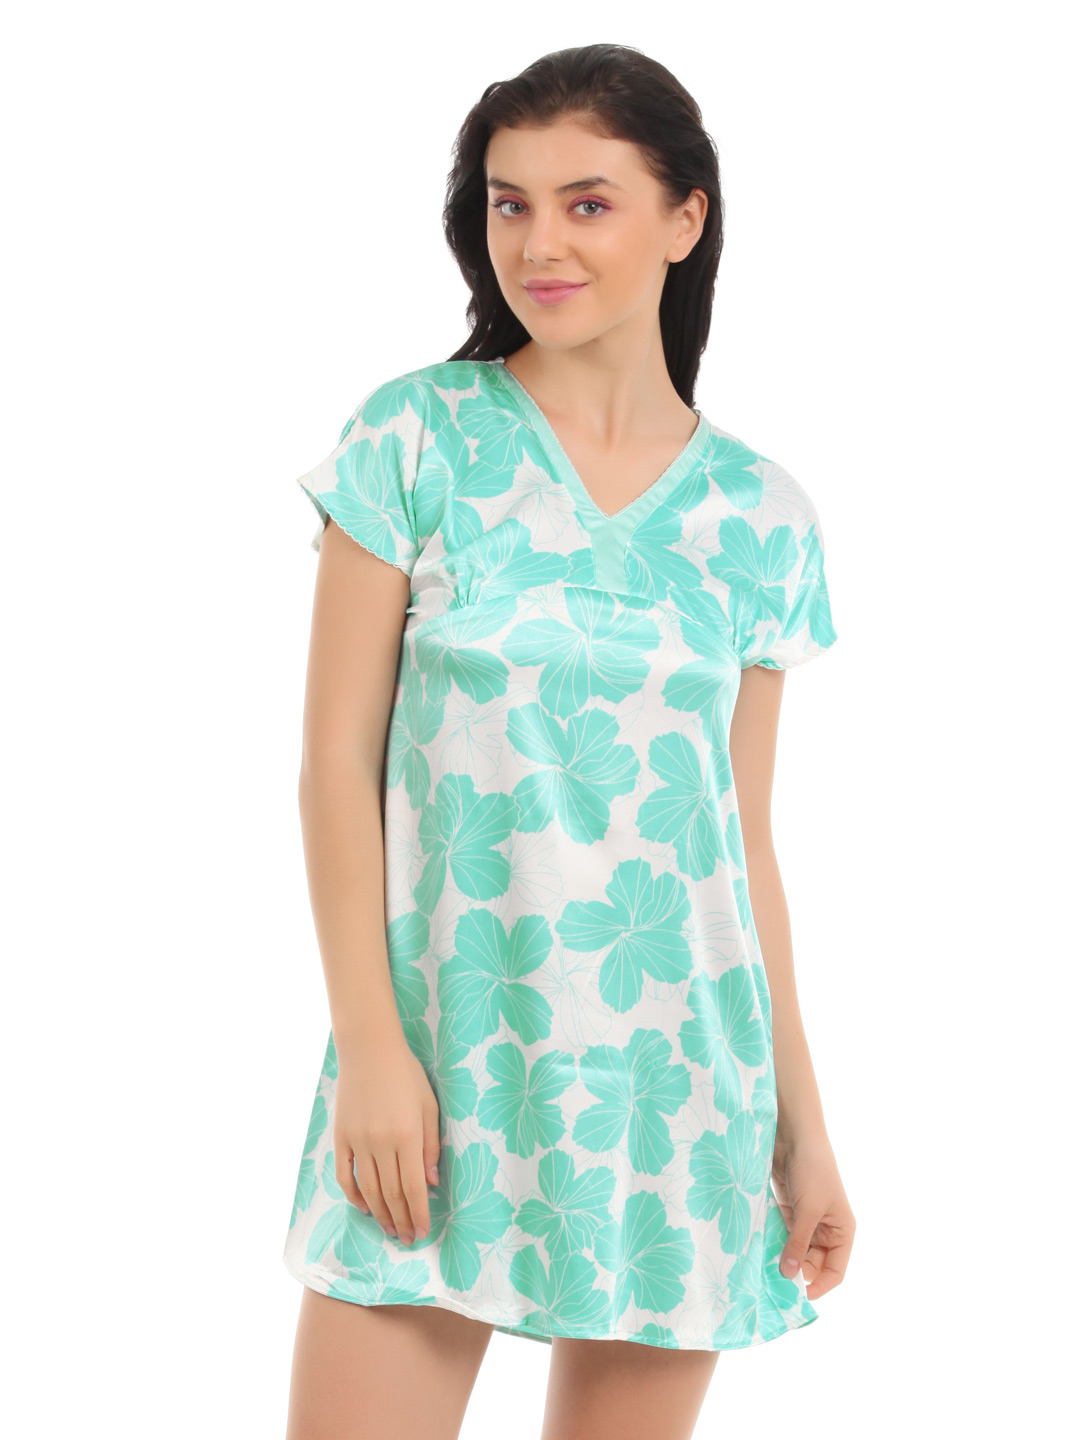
SDL by Sweet Dreams Women Green Nightdress
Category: Apparel / Loungewear and Nightwear / Nightdress
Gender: Women
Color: White
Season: Summer 2017
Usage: Casual